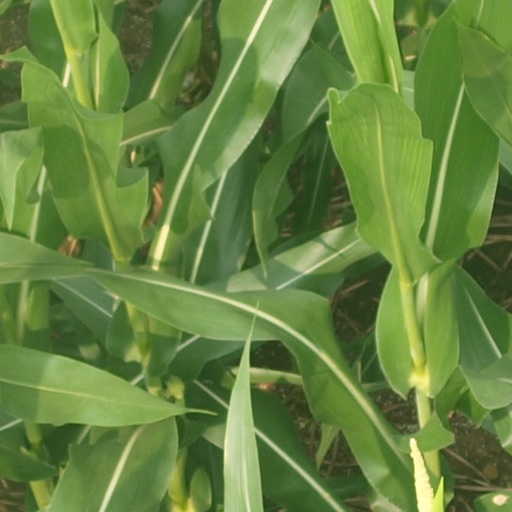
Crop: maize; corn